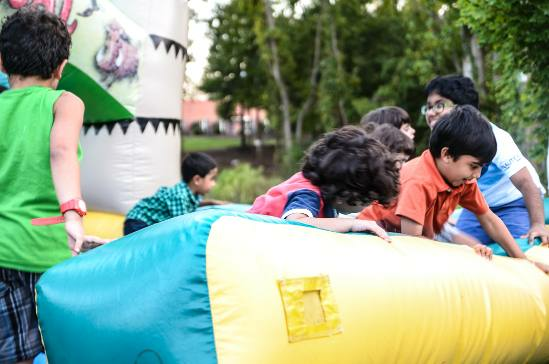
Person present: Yes